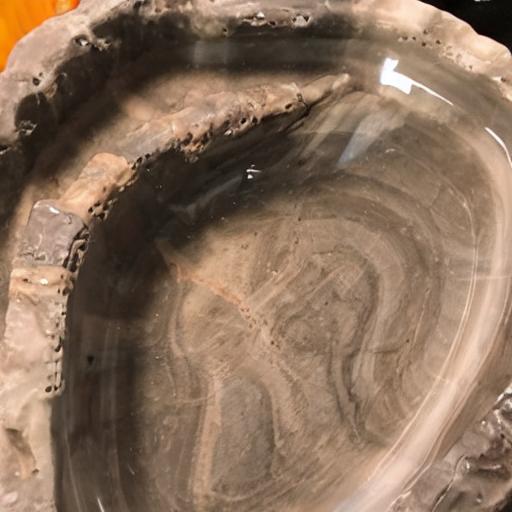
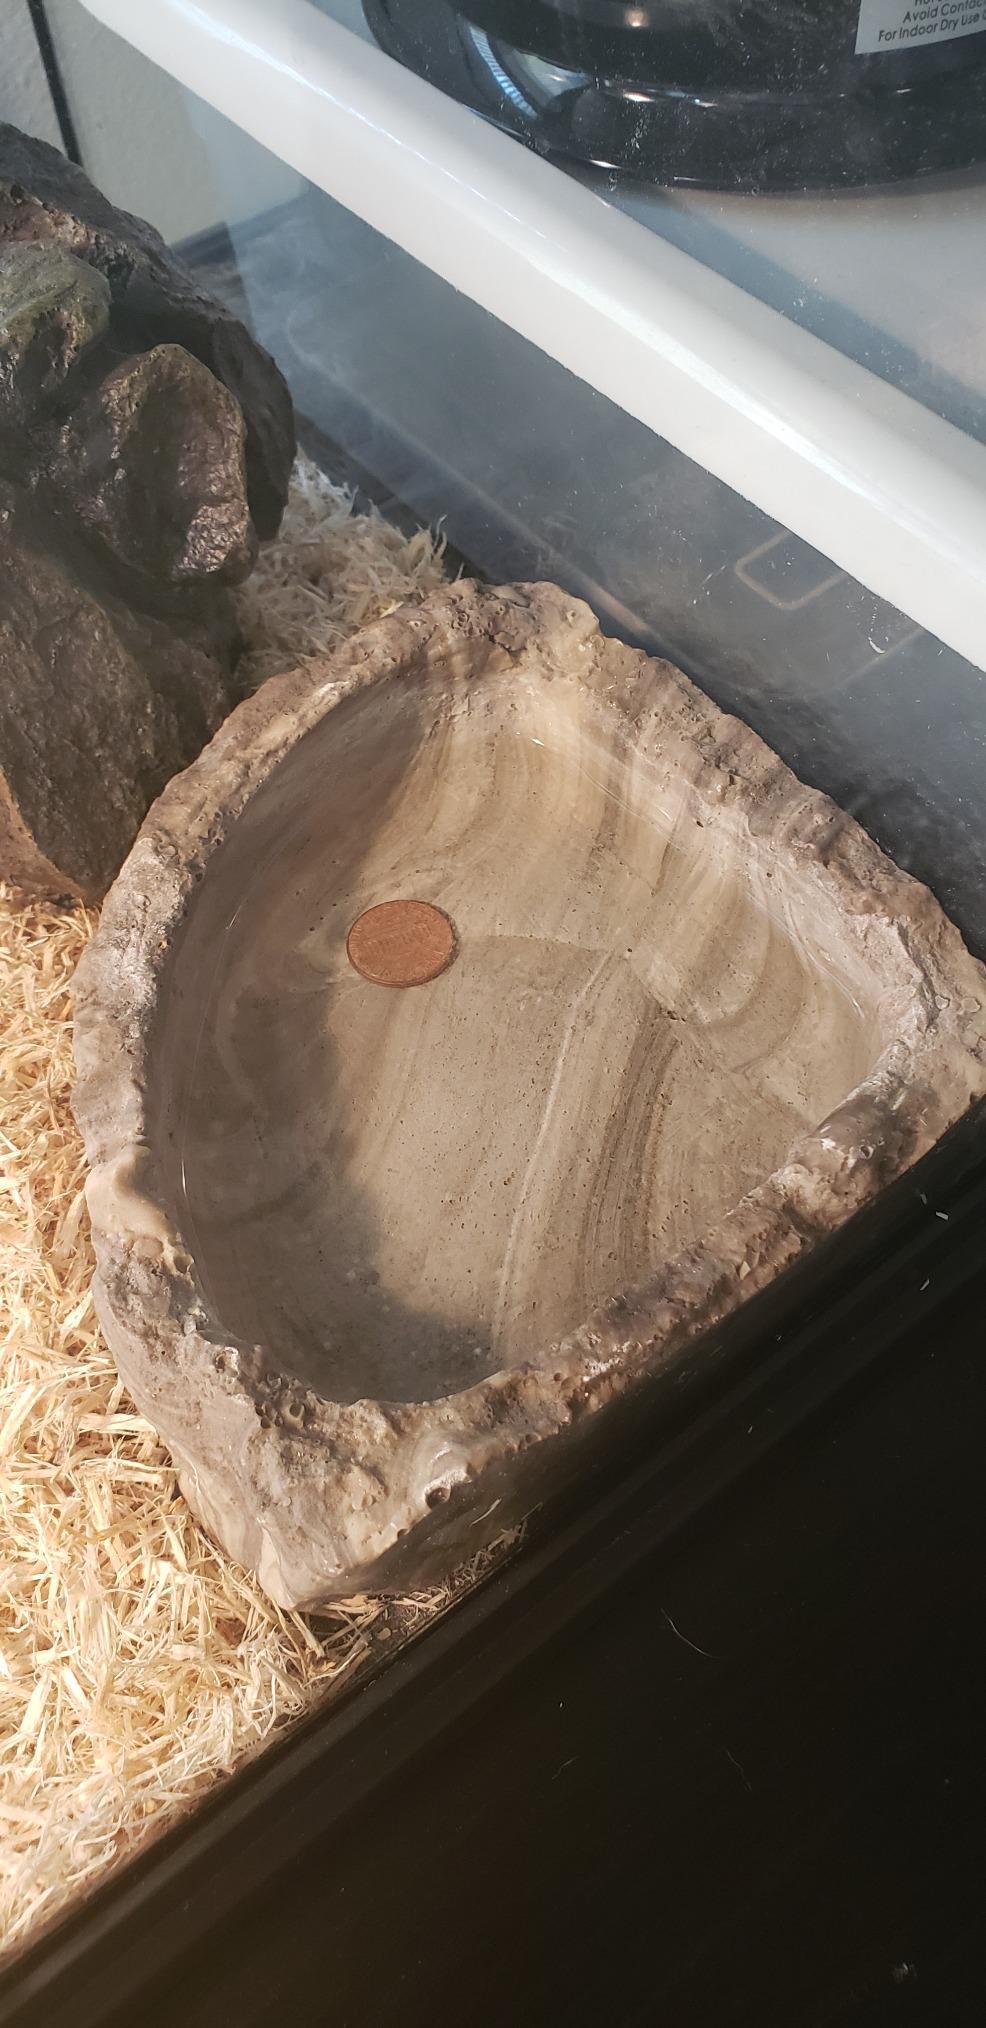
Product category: items_bowl
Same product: no